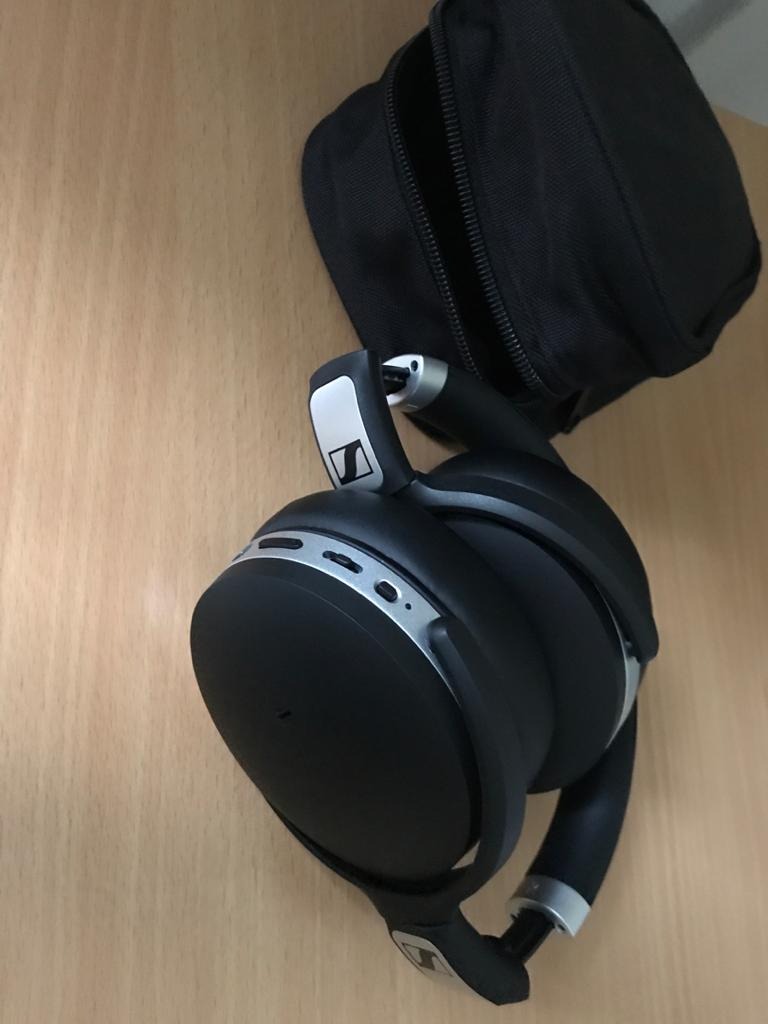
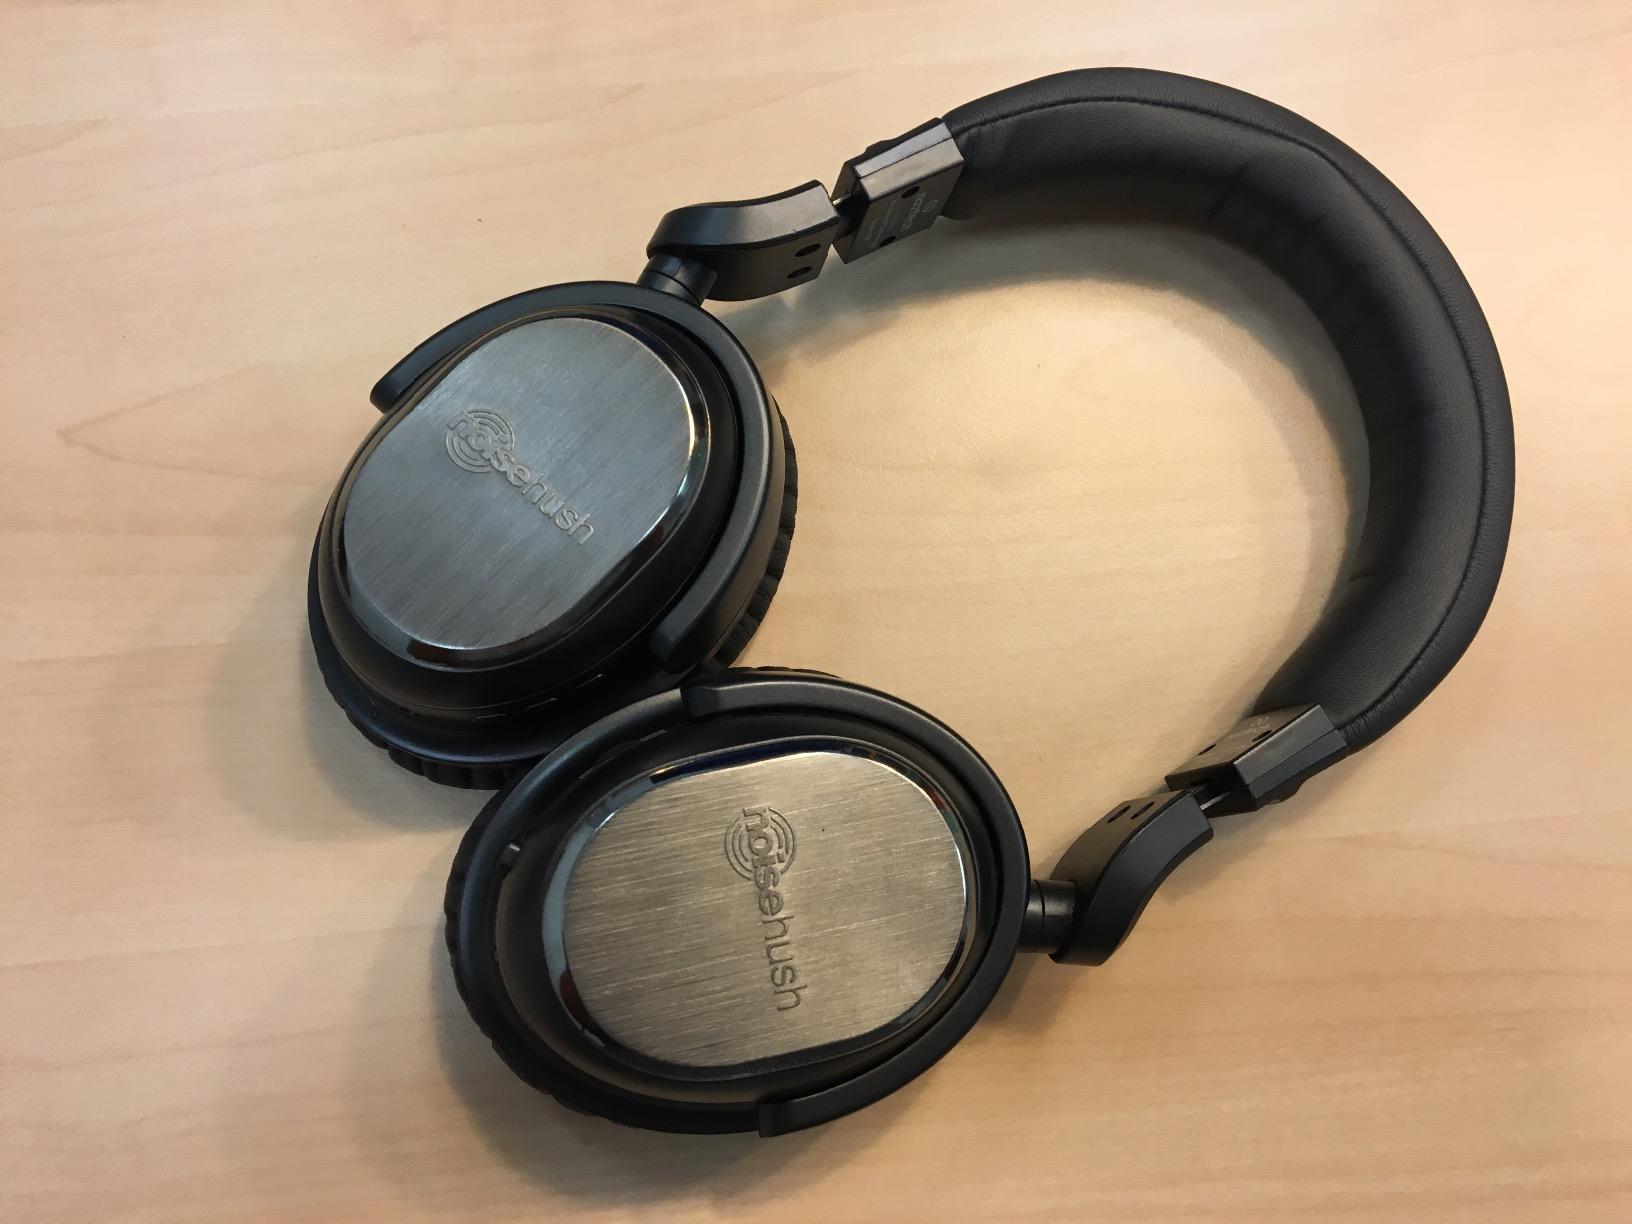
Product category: headphones
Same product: no